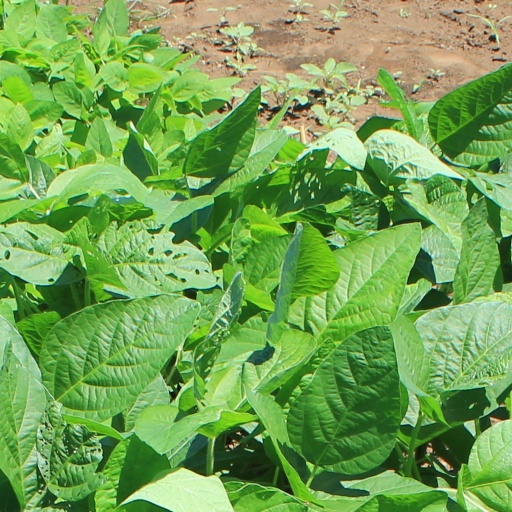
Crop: soybean